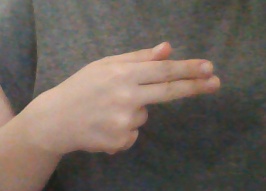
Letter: ghain